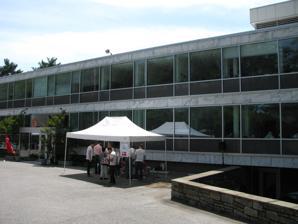
Building: Embassy of Denmark, Washington, D.C.
Country: United States of America
Year built: 1960
Diplomatic mission Danish Embassy, Washington, D.C. The embassy in 2011 Location Washington, D.C. Address 3200 Whitehaven St., NW Coordinates 38°55′2″N 77°3′47″W / 38.91722°N 77.06306°W / 38.91722; -77.06306 Ambassador Lone Dencker Wisborg Website usa.um.dk The Danish Embassy in Washington, D.C. is the Kingdom of Denmark 's diplomatic mission to the United States . It is located at 3200 Whitehaven St., NW in Washington, D.C. The embassy also operates consulates-general in Chicago , Houston , New York City and in Palo Alto, California . History After World War II , Danish Ambassador to the United States Henrik Kauffmann (1888–1963) suggested that Denmark needed a new embassy and he found that the best solution would be to construct a new purpose-built embassy on a recently acquired piece of land. Leading Danish Modernist architect Vilhelm Lauritzen was charged with the commission and the building was completed in 1960. It was the first modern embassy building to be built in the United States. On June 4, 2010 the 50th anniversary of the embassy was celebrated with a ceremony attended by Crown Prince Frederik of Denmark . Building Ambassador's residence The embassy building is perched on a hilltop, set back from the street, and houses both the Ambassador's residence and the chancellery. It is built to a simple and restrained Modernist design. Both the exterior and interior is clad in marble from Greenland . Finn Juhl , another leading Danish Modernist designer, was put in charge of interior decorations and he furnished the embassy both with furniture of his own and design and other Danish furniture classics, such as Arne Jacobsen chairs and Poul Henningsen lighting. The Ugly Duckling fountain , by Marshall Fredericks , was installed in 1994. See also Denmark–United States relations List of diplomatic missions of Denmark List of diplomatic missions in Washington, D.C. References ^ "The architectural history of the embassy" . Ministry of Foreign Affairs of Denmark. ^ "The Architecture of Diplomacy" . National Building Museum . ^ "DC Embassy Walking Tour" . dwell. ^ "Embassy of Denmark celebrates its 50th anniversary" . Foreign Ministry of Denmark. ^ "404 - Page not found" . www.svsu.edu . {{ cite web }} : Cite uses generic title ( help ) External links wikimapia Embassy of Denmark, Washington D.C. v t e Diplomatic missions of Denmark Americas Ottawa Santiago Washington, D.C. Asia Beijing Seoul [ ko ] Taipei 1 Tokyo [ ar ] Europe Berlin Kyiv London Moscow Oslo Prague St. Petersburg 1 No diplomatic relations with Taiwan, functions as an informal diplomatic mission . v t e Diplomatic missions in the United States Africa Algeria Angola Benin Botswana Burkina Faso Cameroon Cape Verde Congo Egypt Equatorial Guinea Houston Eritrea Eswatini Ethiopia Gabon Ghana Guinea Kenya Liberia Libya Malawi Mauritania Morocco Mozambique Namibia Niger Nigeria Rwanda Senegal Sierra Leone South Africa South Sudan Sudan Tanzania Togo Tunisia Uganda Zambia Zimbabwe Americas Argentina Bahamas Barbados Belize Bolivia Brazil Canada Boston Chicago Chile Colombia Costa Rica Cuba Ecuador El Salvador Grenada Guatemala Guyana Haiti Honduras Jamaica Mexico Dallas Nicaragua Paraguay Peru Trinidad and Tobago Uruguay Venezuela Asia Bahrain Bangladesh Brunei Cambodia China Los Angeles New York India Indonesia Chicago [ id ] Houston Los Angeles [ id ] New York San Francisco [ id ] Iraq Israel San Francisco Japan Atlanta Anchorage [ ja ] Chicago Detroit Hagatna [ ja ] Honolulu Houston Los Angeles [ ja ] Miami [ ja ] Nashville New York City [ ja ] Saipan [ ja ] San Francisco [ ja ] Jordan Kazakhstan Kuwait Kyrgyzstan Laos Lebanon Malaysia Mongolia Myanmar Nepal Oman Pakistan Philippines Chicago Honolulu Houston Los Angeles New York City San Francisco Qatar Saudi Arabia Singapore South Korea Honolulu [ ko ] Los Angeles [ ko ] New York City [ ko ] San Francisco [ ko ] Sri Lanka Syria Tajikistan Thailand Timor-Leste Turkmenistan United Arab Emirates Uzbekistan Vietnam Yemen Europe Albania Armenia Austria Azerbaijan Belarus Belgium Bosnia and Herzegovina Bulgaria Croatia Cyprus Czech Republic Denmark Estonia Finland France Atlanta Miami New York City San Francisco Georgia Germany Greece Hungary Holy See Iceland Ireland Italy New York City Kosovo Latvia Liechtenstein Lithuania Luxembourg Malta Monaco Montenegro Netherlands North Macedonia Norway Poland Chicago New York City Portugal Romania Russia Houston New York City Serbia Slovakia Slovenia Spain Sweden New York City San Francisco Switzerland Chicago Turkey Ukraine United Kingdom Oceania Australia Houston New York City [Consul list] Marshall Islands Federated States of Micronesia New Zealand Papua New Guinea De facto Artsakh Northern Cyprus Taiwan Atlanta Boston Chicago [ zh ] Denver [ zh ] Honolulu Houston Los Angeles Miami New York [ zh ] San Francisco Seattle Iran Somaliland International organizations European Union Organizations of American States UN missions Afghanistan Armenia Bangladesh Canada [ ja ] France India Japan [ ja ] Mexico North Korea Russia Turkey United States Former  (including legations) Afghanistan China Houston France Iran Korean Empire Norway Houston Russia San Francisco Russia/USSR Soviet Bureau Territories Bermuda Gibraltar Greenland Hong Kong [ ko ] New York [ ko ] San Francisco [ ko ]